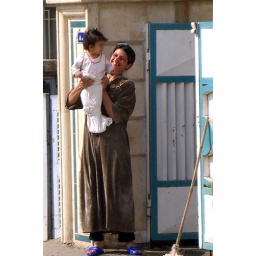
Lovley lady and her baby. Another rare thing to see an Iraqi female outside of her house in her night gown.